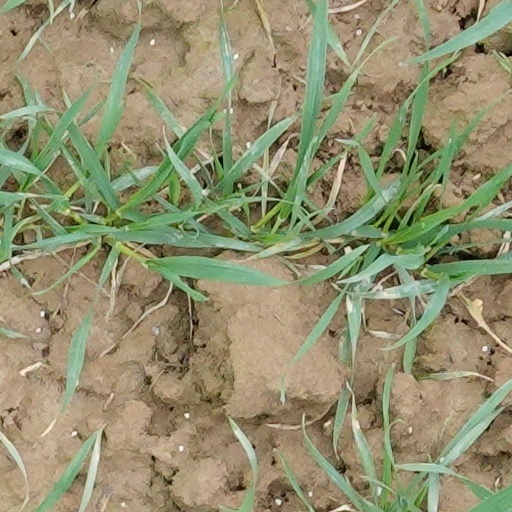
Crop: wheat